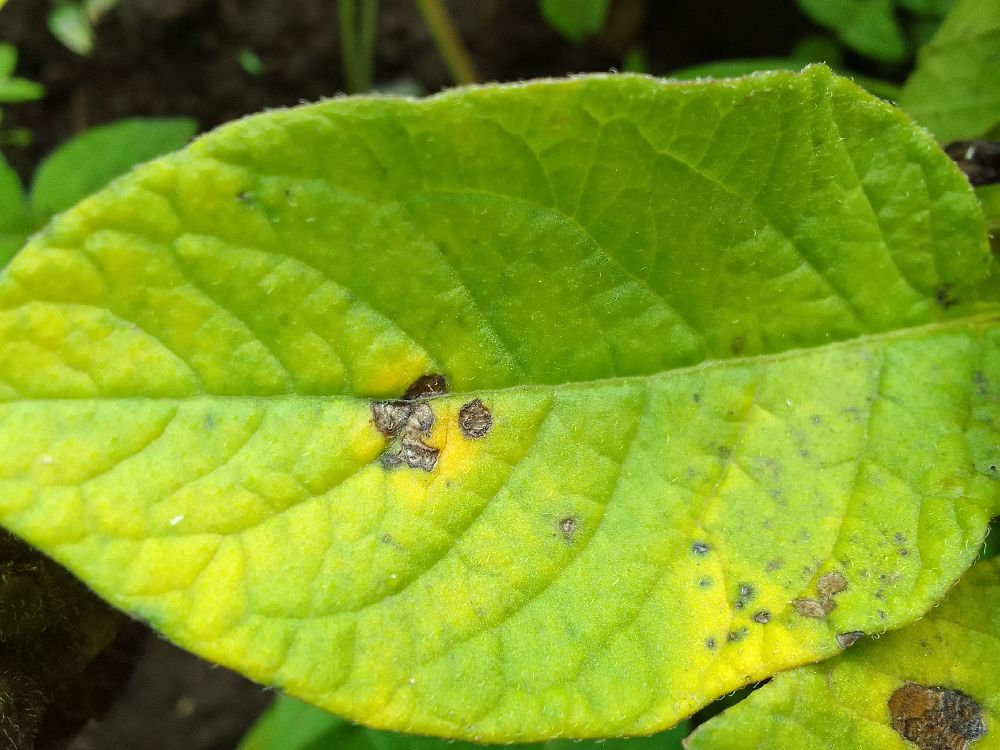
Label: Early blight